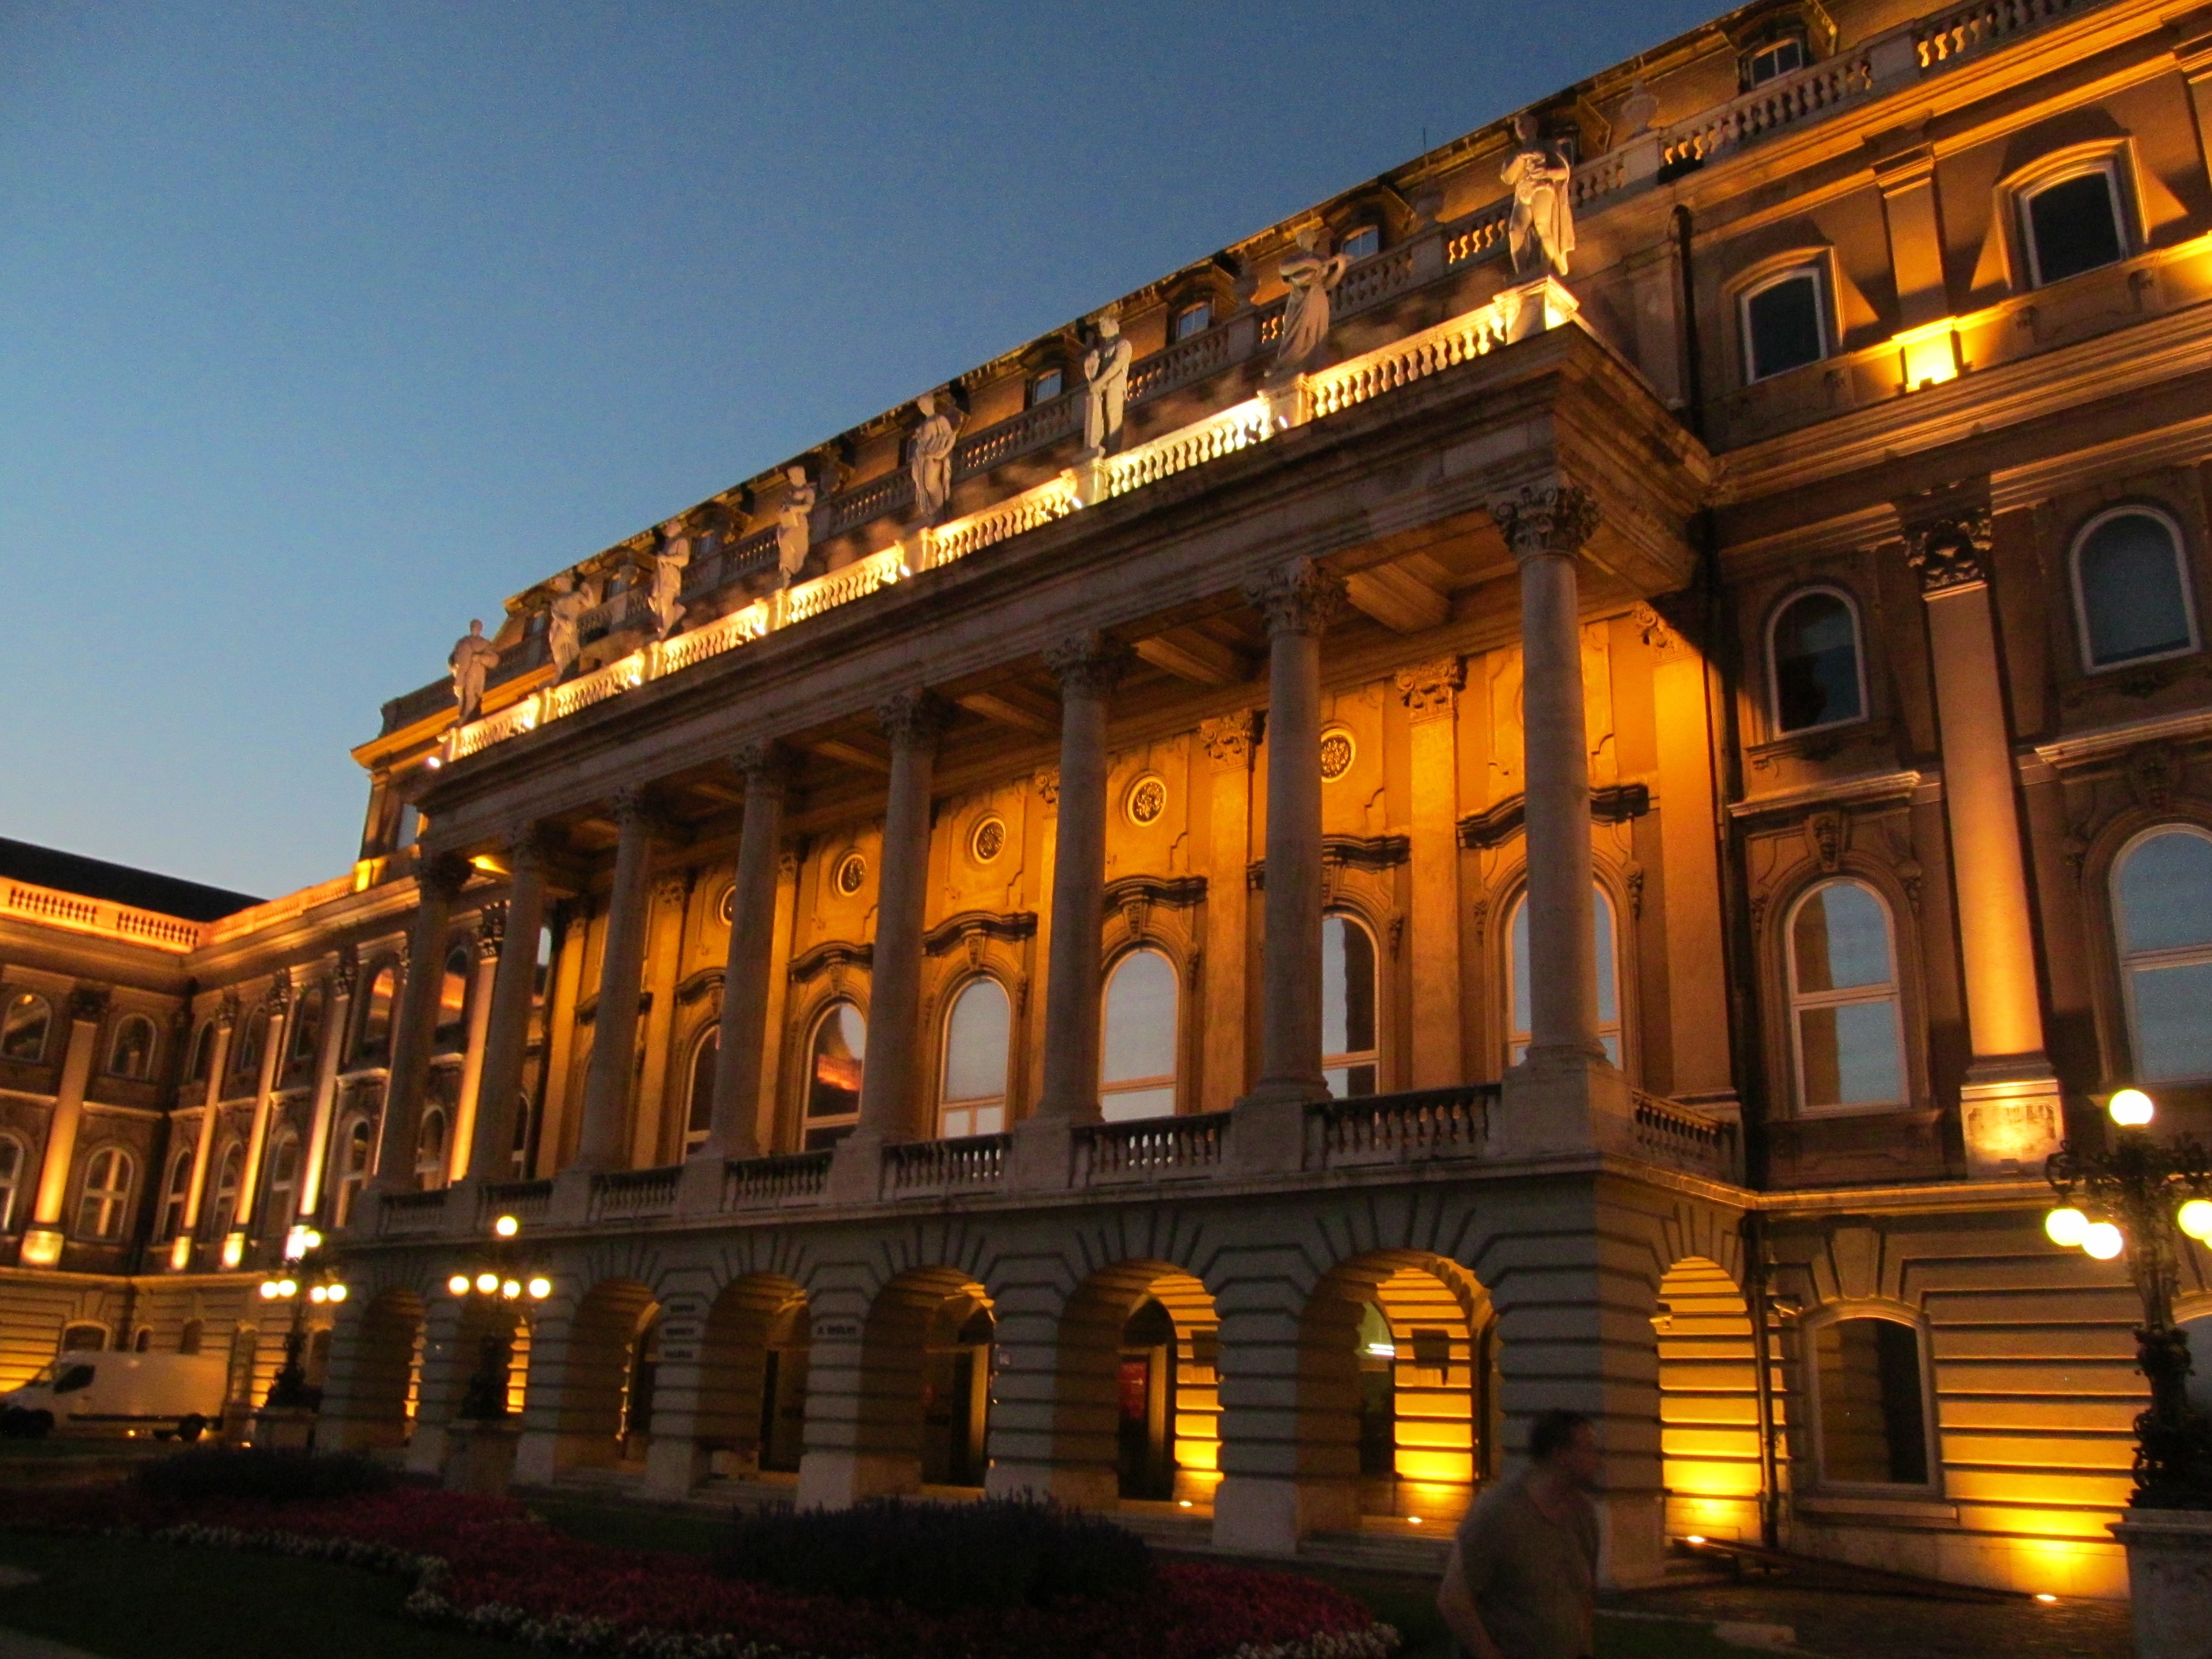
architecture, sunset, night, building, palace, cityscape, downtown, evening, opera house, landmark, facade, budapest, ancient history